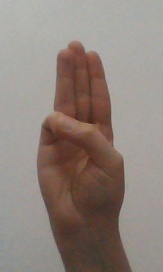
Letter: thaa